Suutei tsai

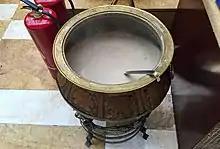
Suutei tsai

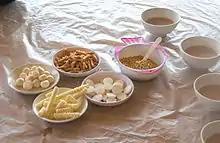
Süütei tsai (right) with toasted millet (middle) for adding to the tea and "aaruul" candies (left) as accompaniment

The ingredients to suutei tsai are typically water, milk, tea leaves and salt. A simple recipe might call for one quart of water, one quart of milk, a tablespoon of green tea, and one teaspoon of salt. However the ingredients often vary. Some recipes use green tea while others use black tea. Some recipes even include butter or fat. Milk in Mongolia is typically fresh, whole milk, and using half milk and half cream instead of only processed milk produces a rich beverage close to the authentic. The amount of salt in the tea is often varied. Another common addition to suutei tsai is fried millet.